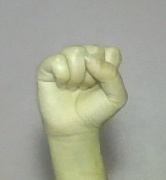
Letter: saad